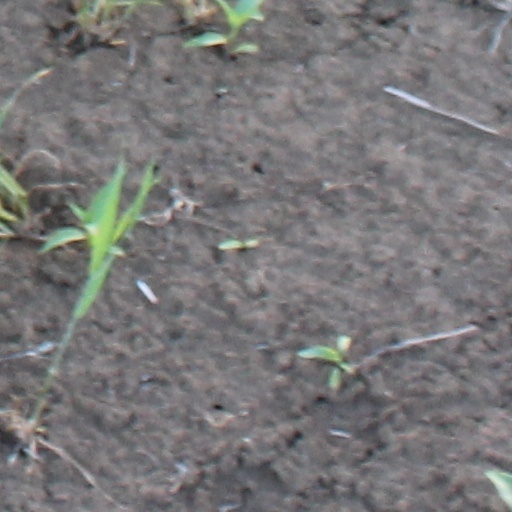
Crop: wheat